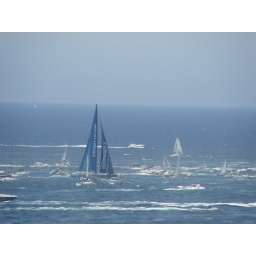
The blue boat in the middle is Skandia--they took 2nd place.